Piana degli Albanesi

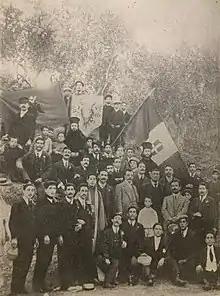

Piana degli Albanesi was founded in the late 15th century by a large group of Albanian refugees coming from the Balkans during the conquest of the latter by the Ottoman Empire. The exodus began after the death of Skanderbeg, who successfully fought Ottoman armies for more than two decades.